Enriqueta Augustina Rylands

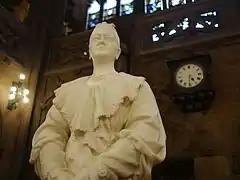
Statue by John Cassidy in the library's main hall

Enriqueta Augustina Rylands (31 May 1843 – 4 February 1908) was a British philanthropist who founded the John Rylands Library in Manchester.